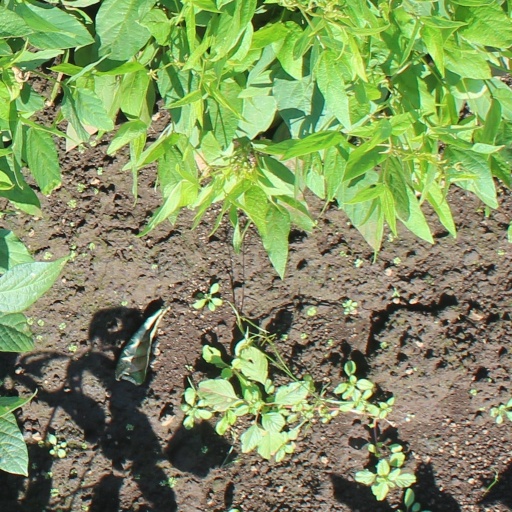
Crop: soybean